Wilhelm Holst

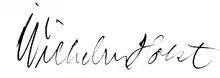

Wilhelm Christopher Holst (born 27 October 1895 in Drammen – Norway, died 2 November 1949 in Oslo – Norway) was a Norwegian businessman who worked for the French resistance movement Free France during World War II, as a P2 agent and "Chef de Reseau Billett" (Alexandre) in France.